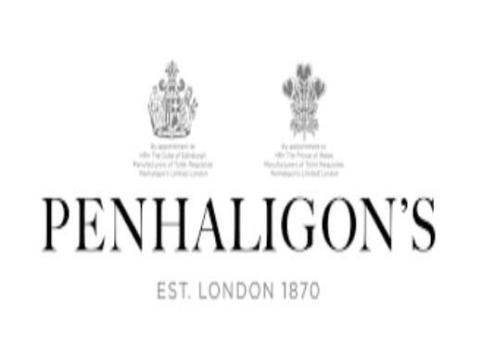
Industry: Necessities